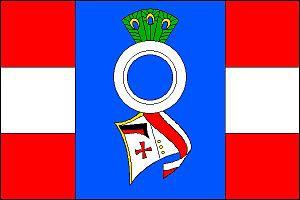
Šelešovice est une commune du district de Kroměříž, dans la région de Zlín, en République tchèque. Sa population s'élevait à 536 habitants en 2018.